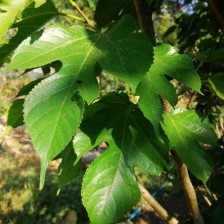
Variety: RedKing